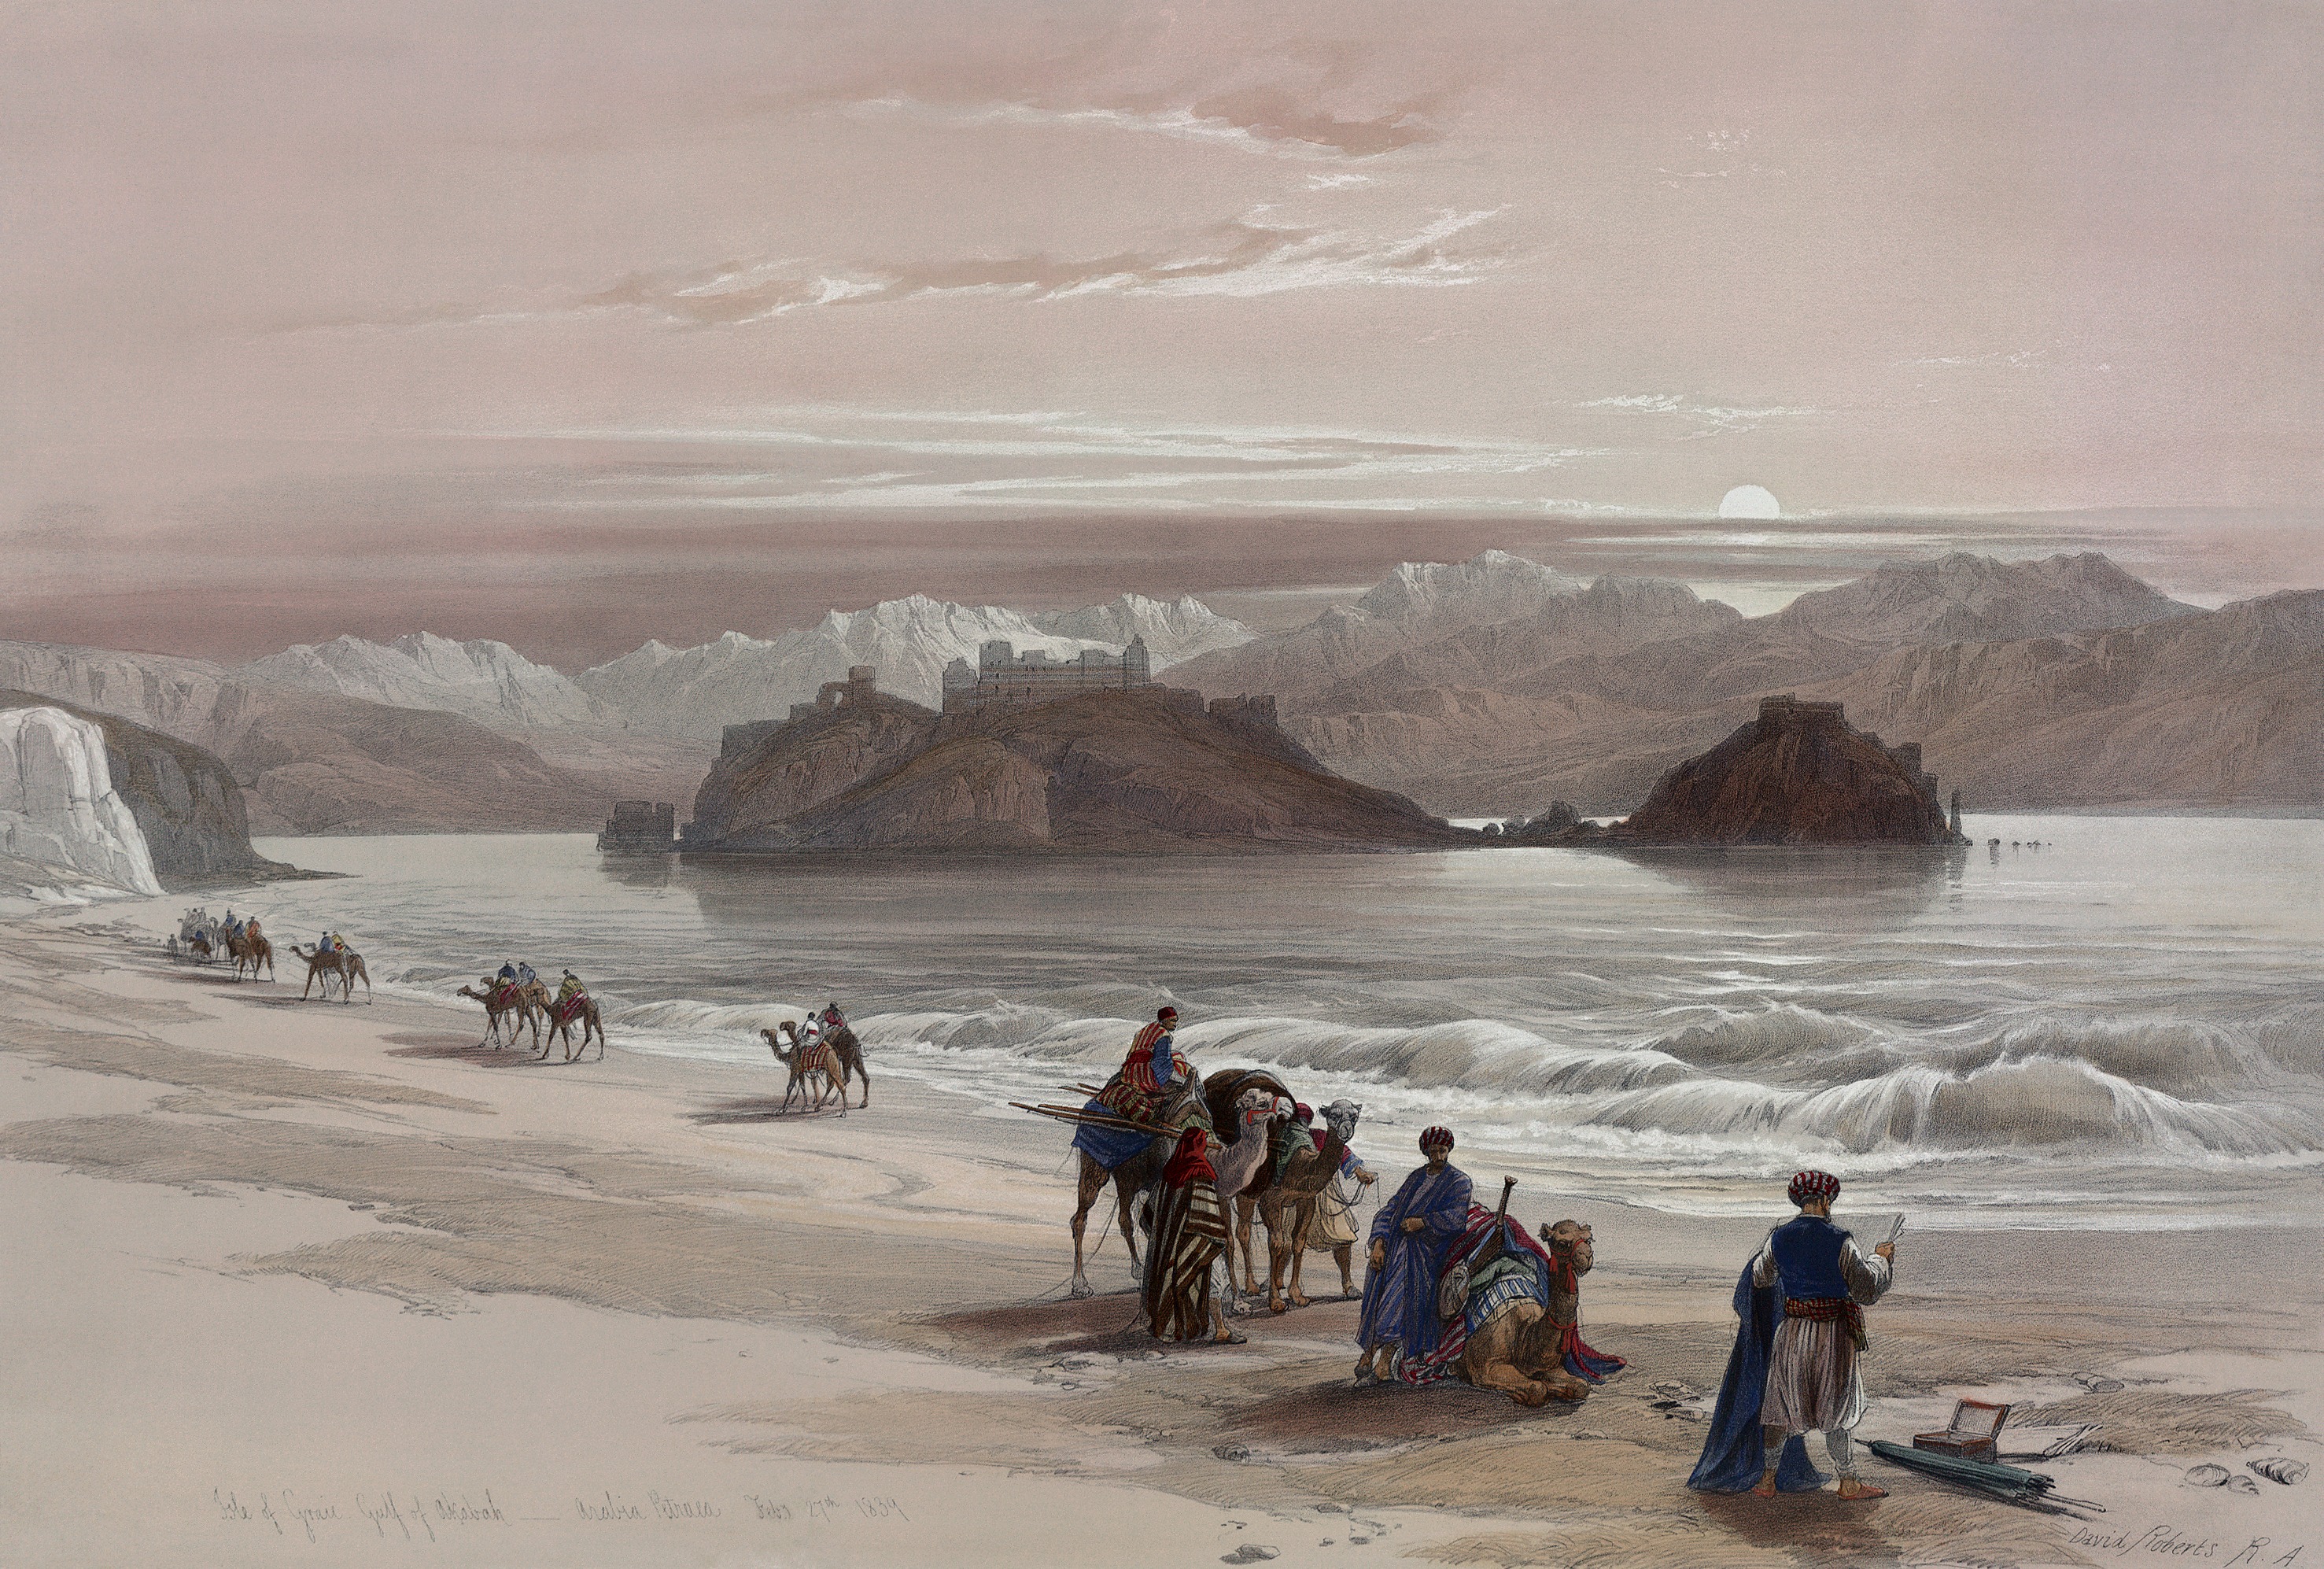
beach, landscape, sea, coast, sand, winter, island, arctic, material, painting, drawing, bedouin, 1839, atmospheric phenomenon, camel riders, graia, akabah